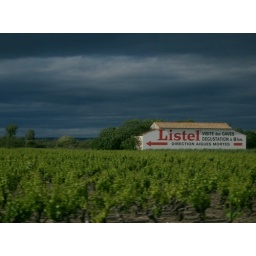
Camargue with dark clouds hovering in the sky